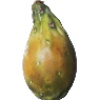
Label: cactus_fruit